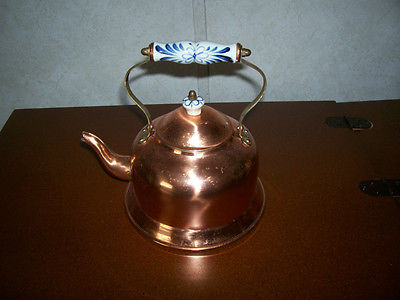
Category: kettle